Allen v. Wright

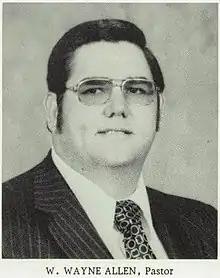
Pastor W. Wayne Allen, founder of the all white Briarcrest Christian School, was the intervener / defendant.

The Internal Revenue Service denies tax-exempt status under the Internal Revenue Code to racially discriminatory private schools, and has established guidelines and procedures for determining whether a particular school is in fact racially nondiscriminatory. As a consequence, those private schools deemed by the IRS to be racially discriminatory are not eligible to receive tax deductible charitable contributions.